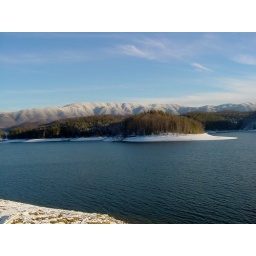
Snow on the mountains above South Holston lake in Bristol, TN.